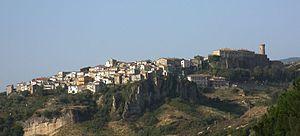
Caccuri est une commune italienne de la province de Crotone dans la région Calabre en Italie.